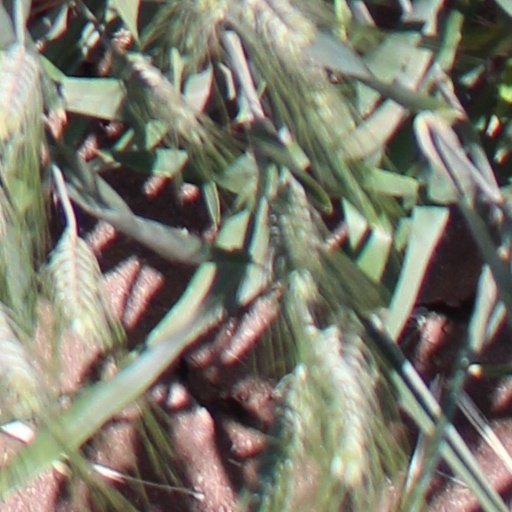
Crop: wheat